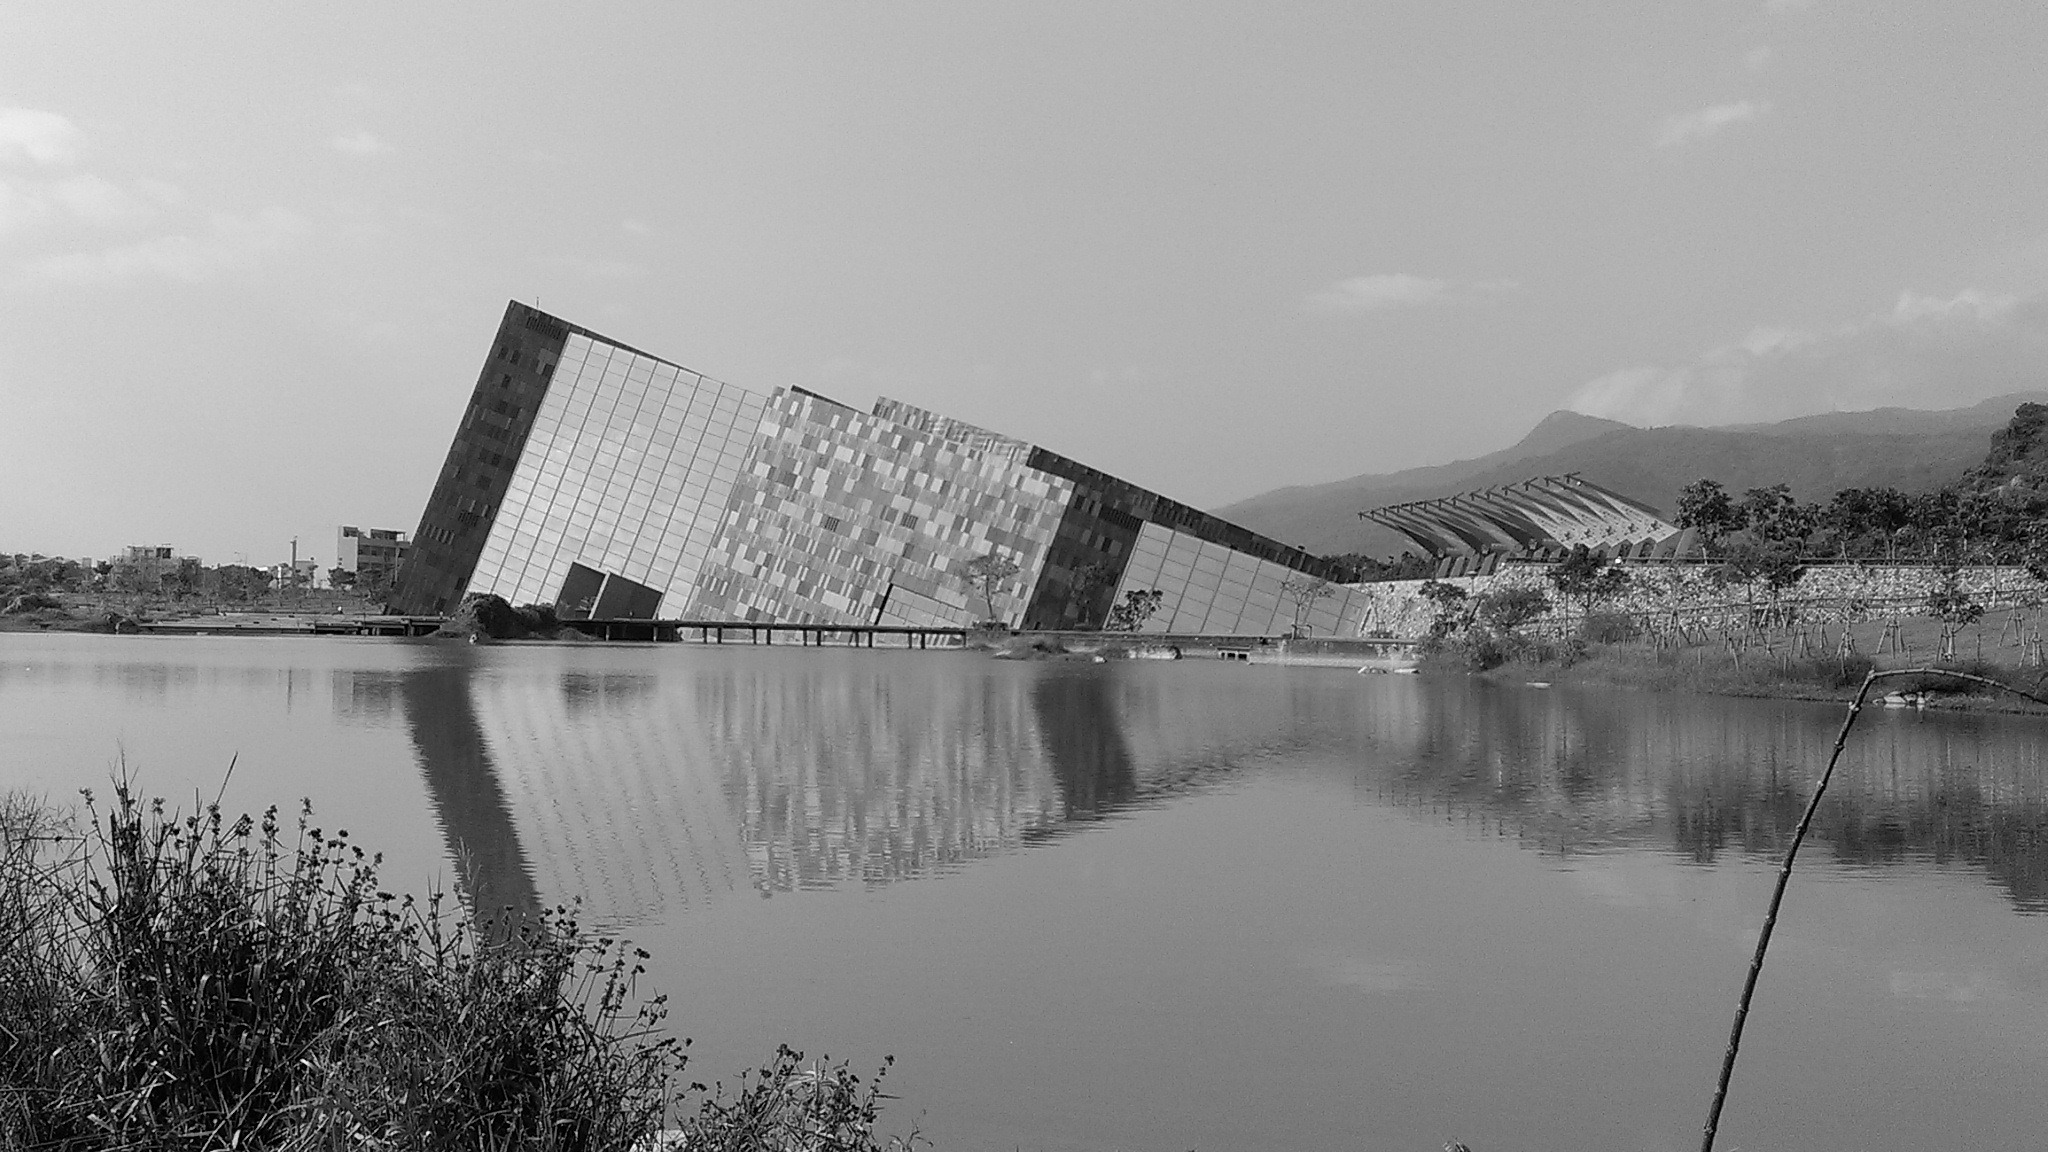
water, snow, winter, black and white, bridge, photography, morning, city, river, reflection, museum, weather, reservoir, monochrome, taiwan, ilan, monochrome photography, atmospheric phenomenon